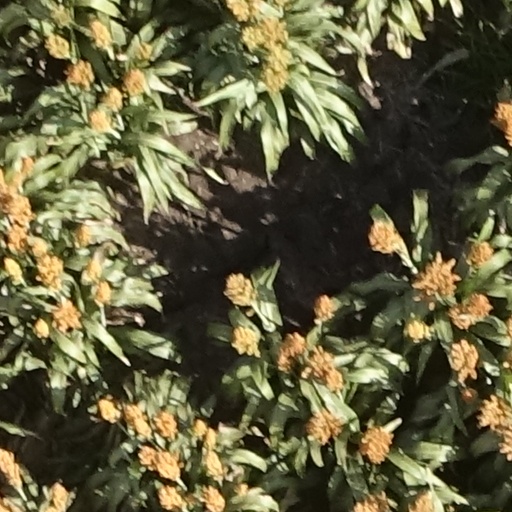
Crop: sorghum